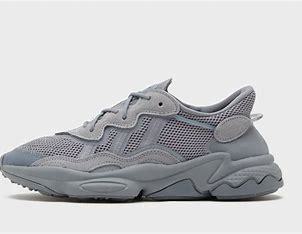
Brand: adidas
Model: Ozweego Athletic